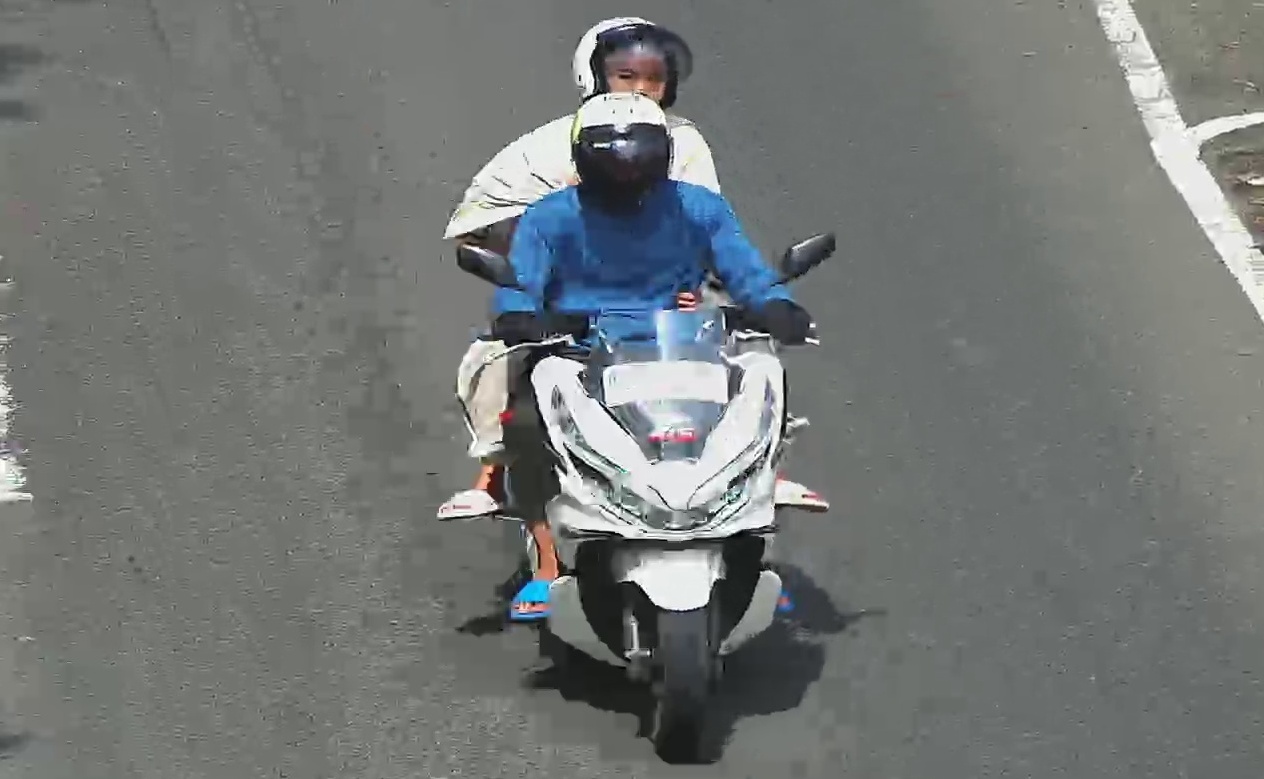
person-with-helmet: 2
person-without-helmet: 0